Simpsons Bible Stories

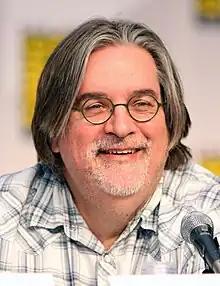
Although it is one of series creator Matt Groening's favorite moments in "The Simpsons", fans of the series were uneasy about the episode's ending.

Following its broadcast, "Simpsons Bible Stories" received mixed reviews from critics. Warren Martyn and Adrian Wood of "I Can't Believe It's a Bigger and Better Updated Unofficial Simpsons Guide" wrote that the episode is "A fantastic twist of the Treehouse of Horror style of storytelling," and added that each segment is a "classic on its own". They wrote that Wiggum telling Moses and Lisa to give his regards to the British Museum as he seals them inside a tomb and Marge asking Bart if he is wearing clean underwear as they face the apocalypse were some of the episode's "best moments", and concluded by writing that the episode is ""The Simpsons" at its very best: inventive, irreverent and very, very funny."